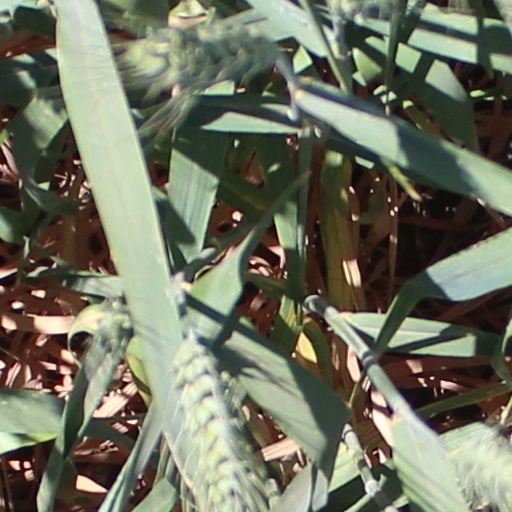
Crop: wheat